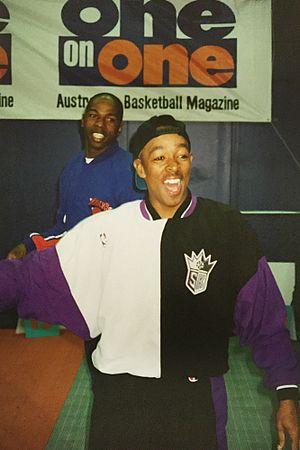
Anthony Webb dit Spud Webb est un ancien joueur de basket-ball évoluant en NBA.